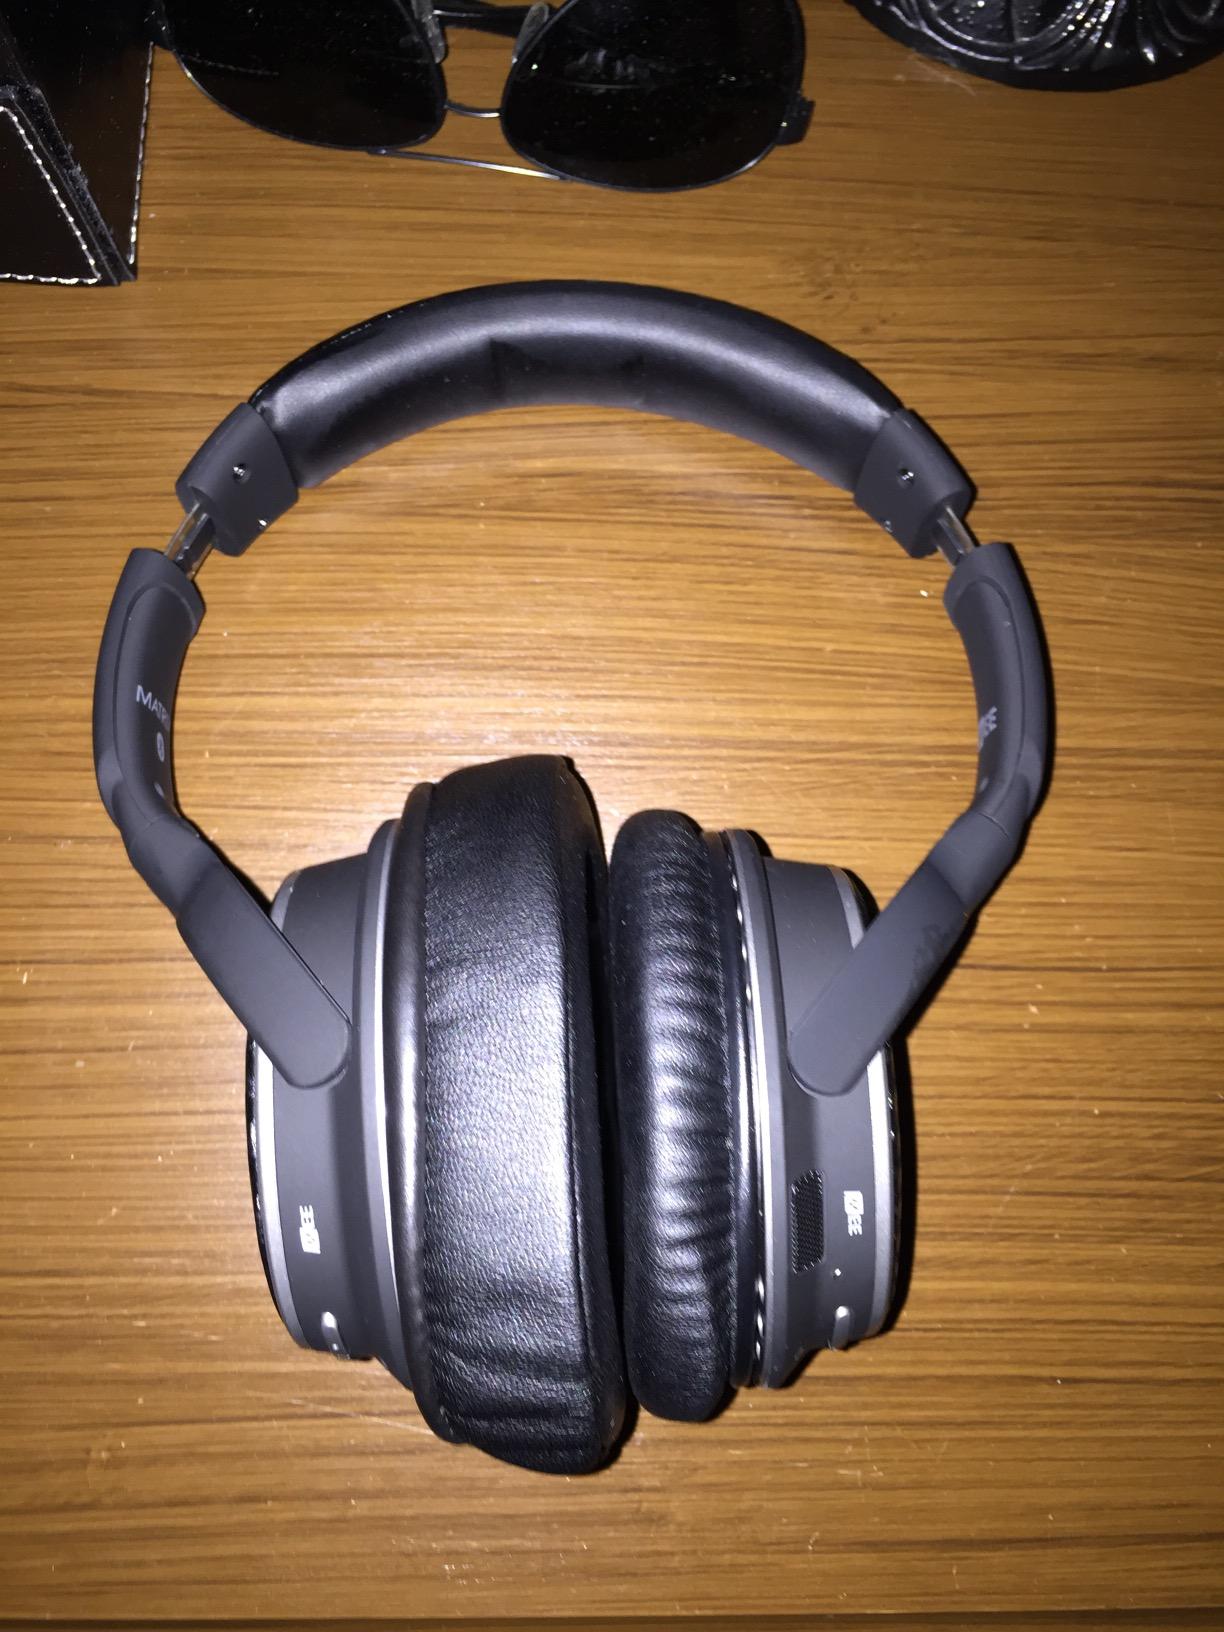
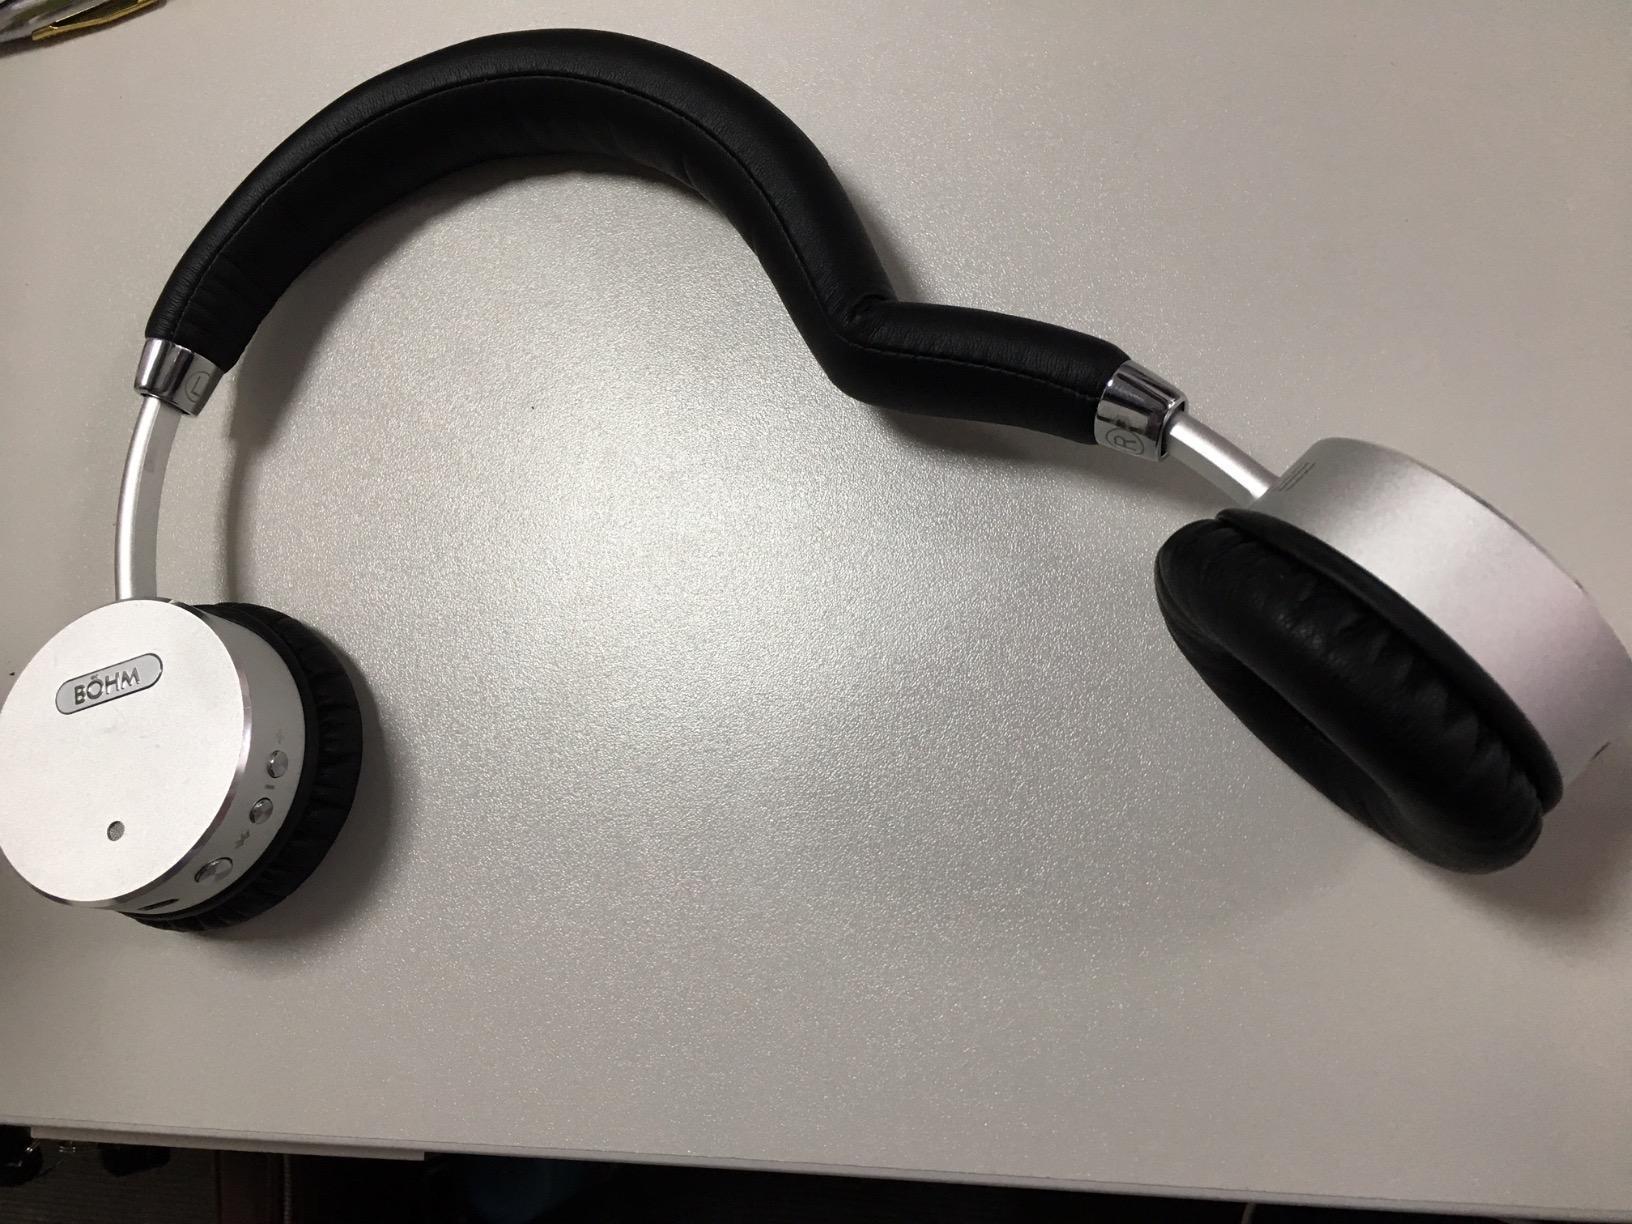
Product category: headphones
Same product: no